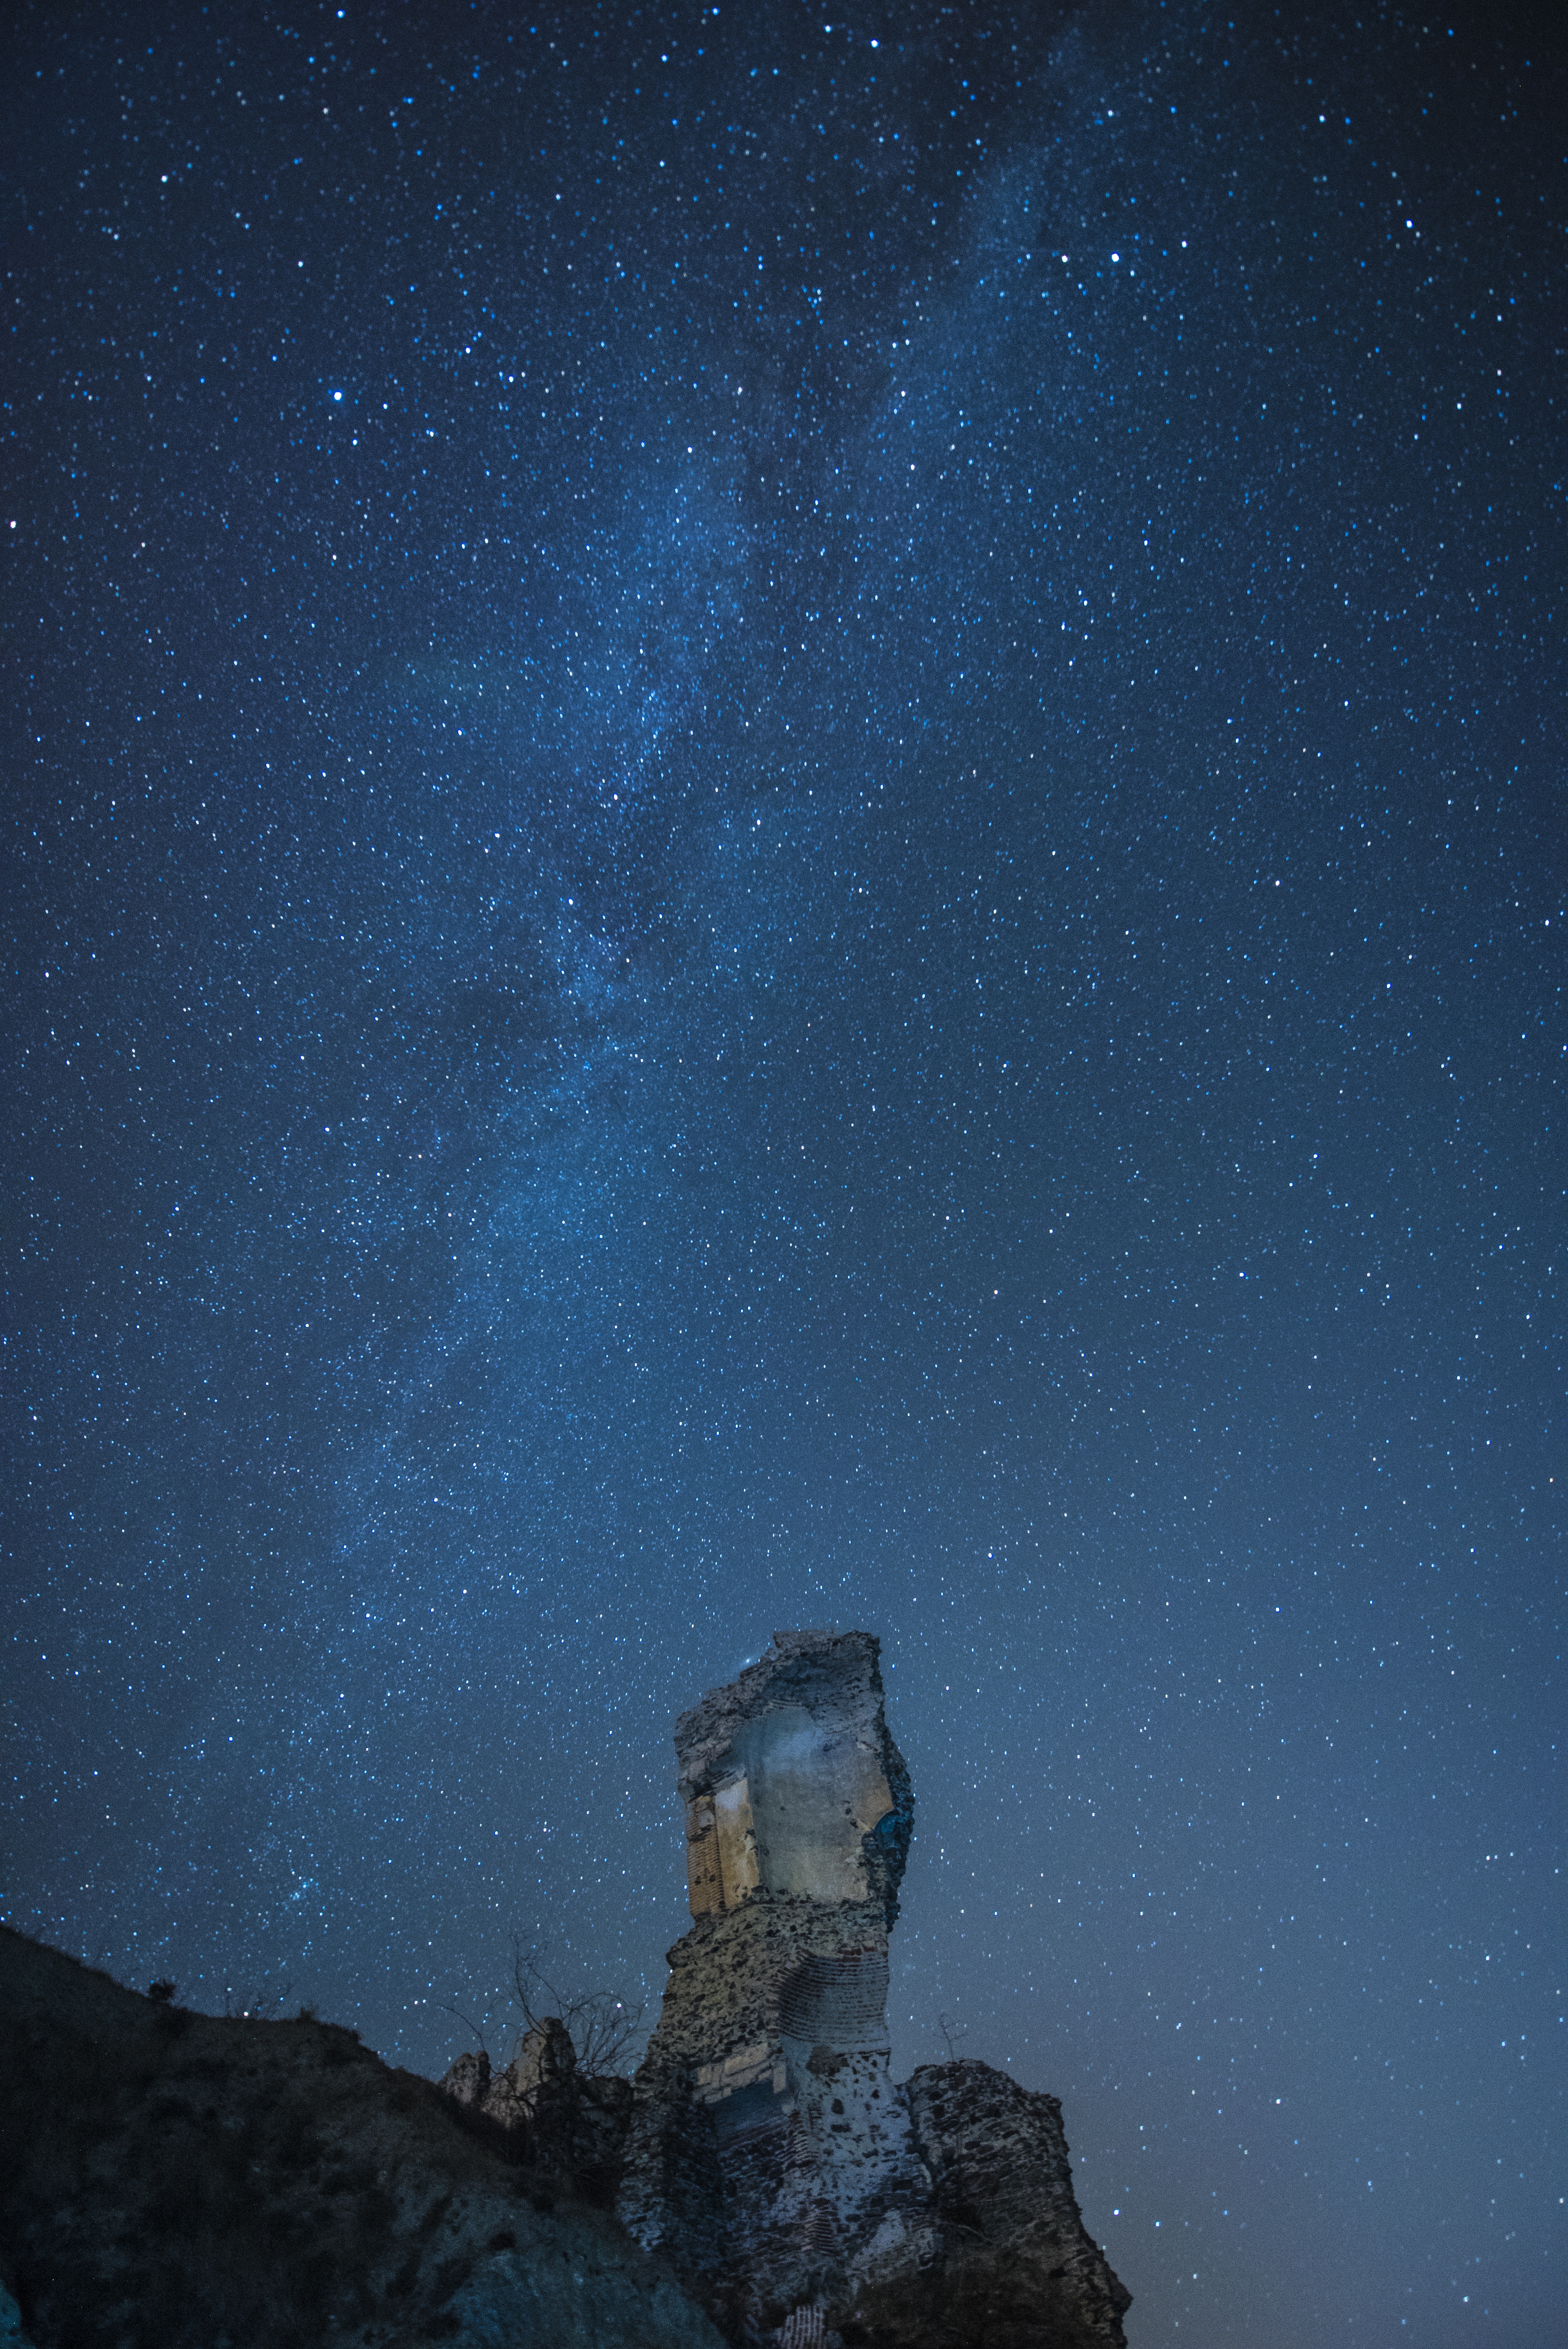
sky, night, star, milky way, cosmos, building, atmosphere, mystery, tower, space, darkness, galaxy, moonlight, outer space, astronomy, communications, school, viewpoint, midnight, screenshot, constellations, astronomical object, spiral galaxy